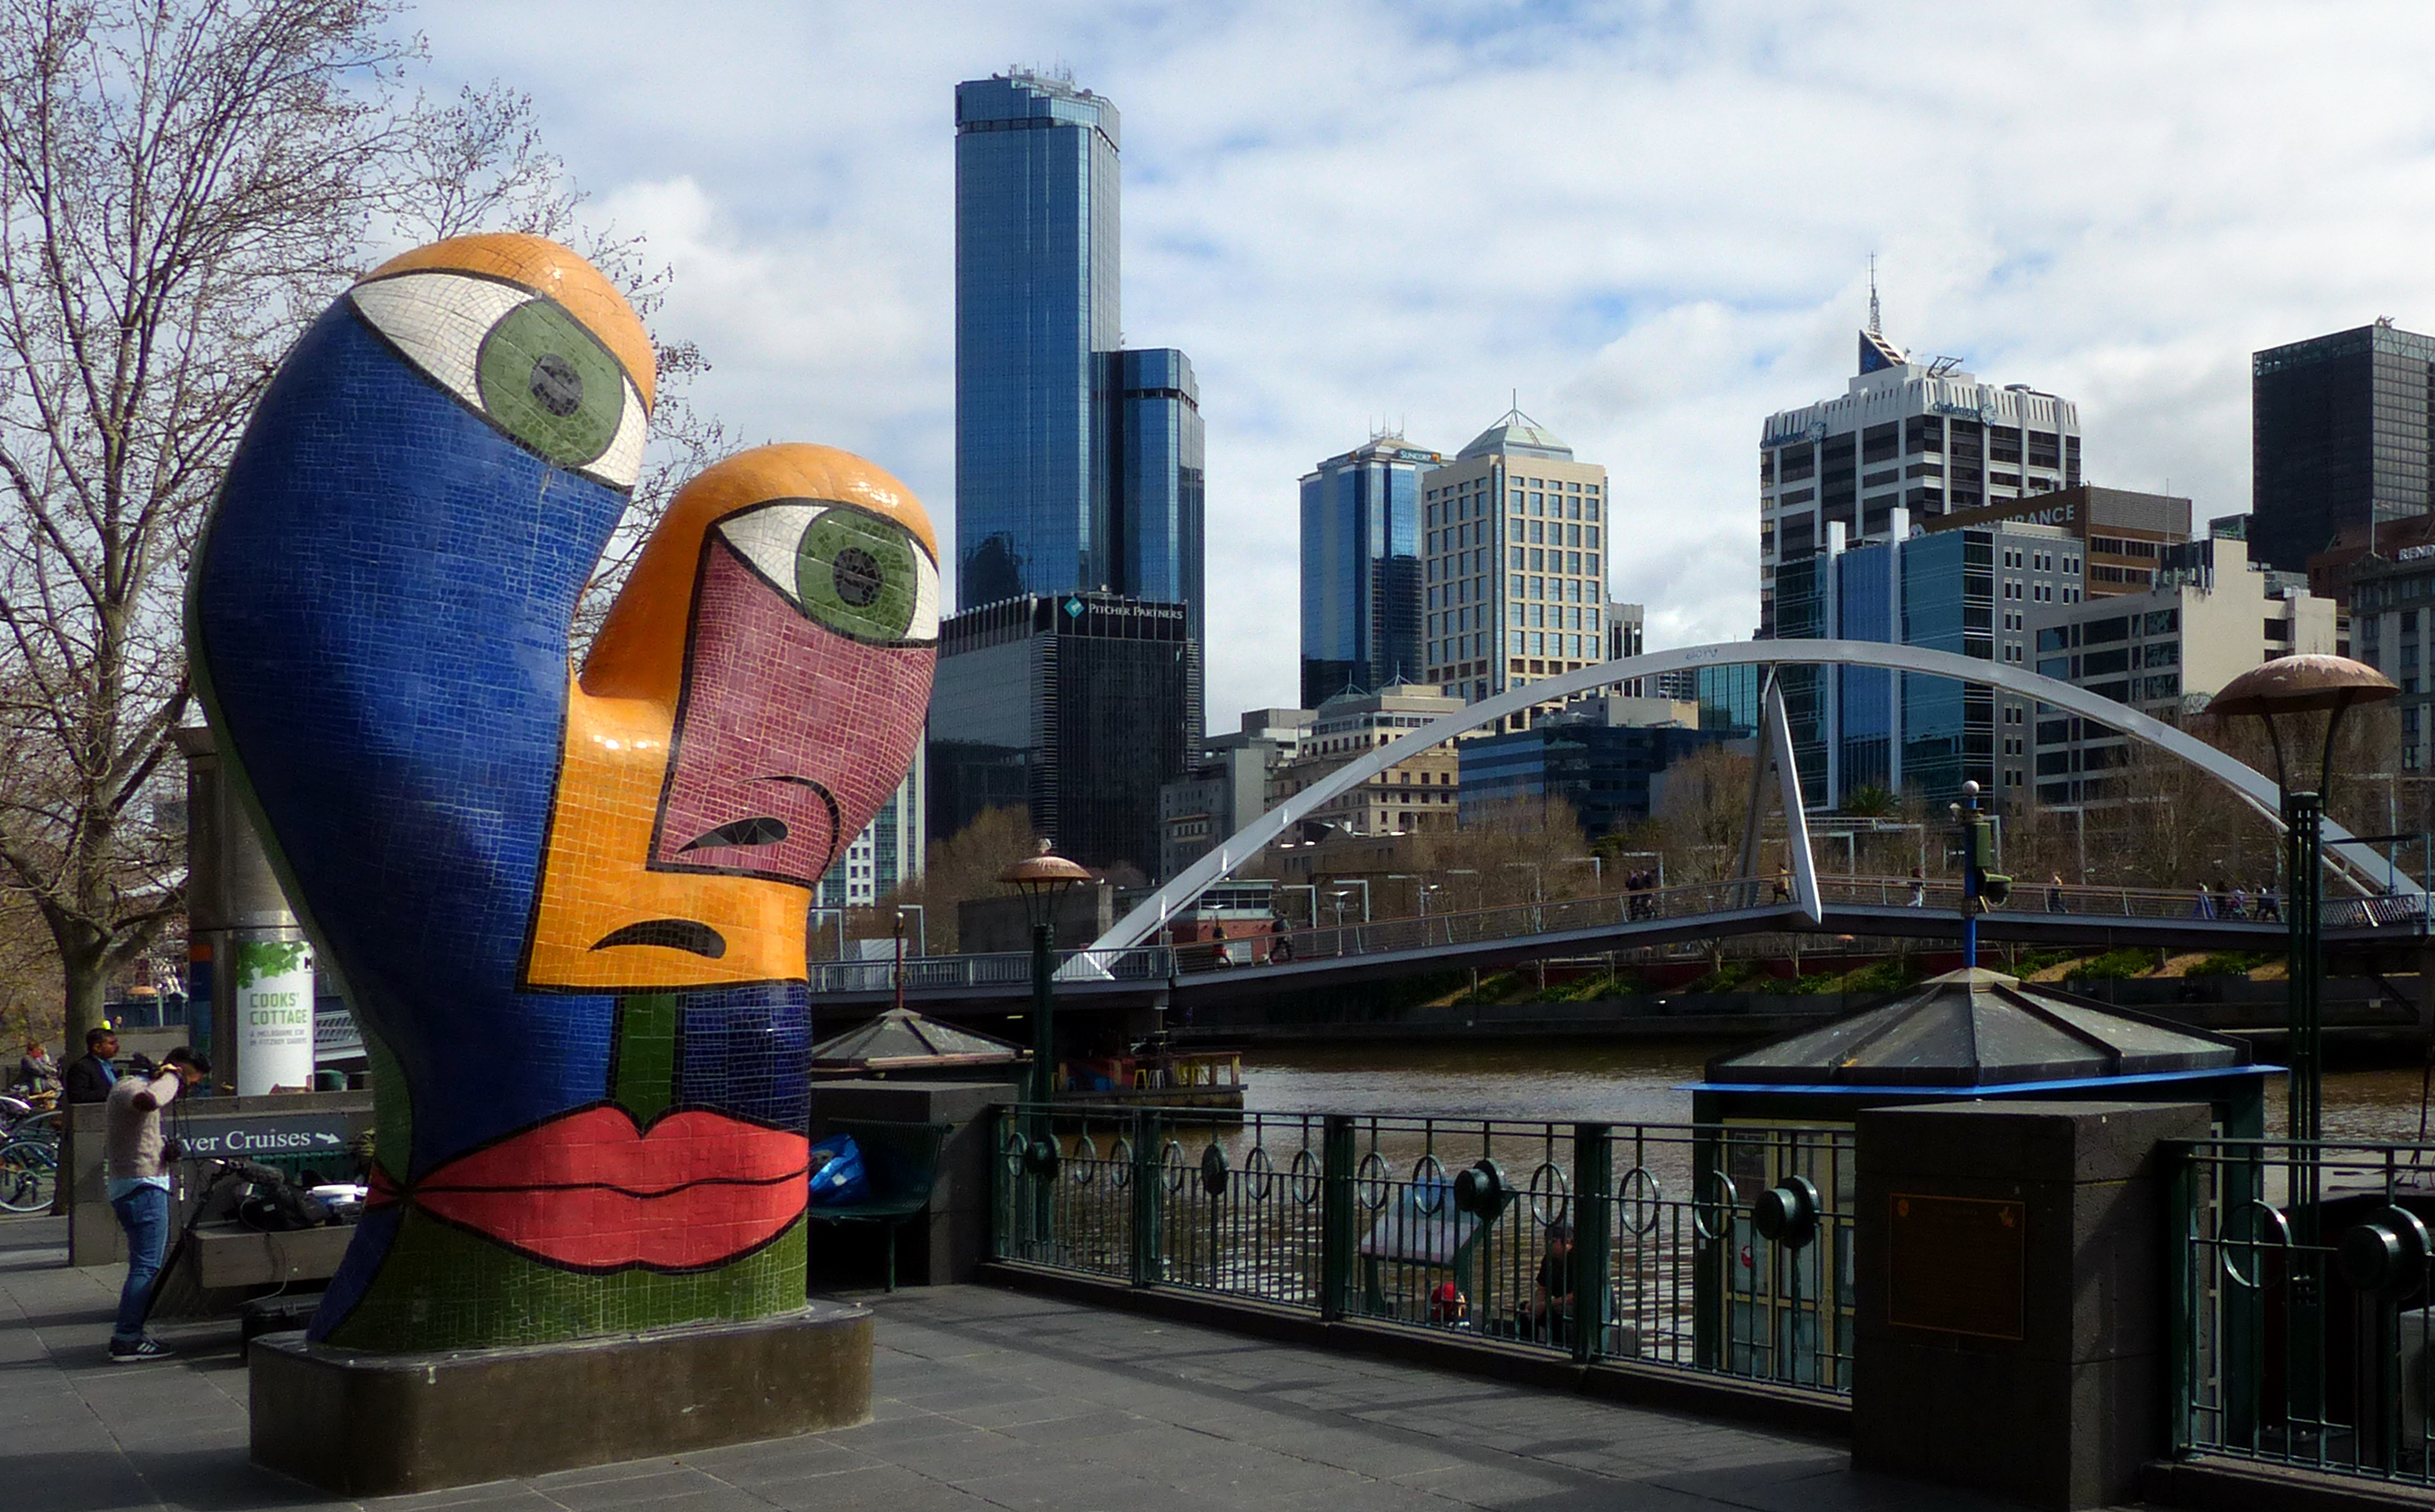
city, cityscape, downtown, transport, amusement park, park, landmark, tourism, public transport, art, streetart, lumixfz200, ophelia, southgate, melbourne, publicartwork, metropolis, urban area, human settlement